John Henry Hale

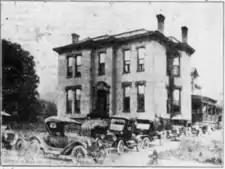
Millie E. Hale Hospital, 1917

Following the sudden death of his two-month old son, John Henry Hale Jr., in 1916, Hale and his wife, Millie E. Hale founded a new hospital to treat black community of Nashville, which numbered 35,000 at the time. His wife was the driving force and supervisor of the new institution, which was named after her, while Hale became the surgeon-in-chief. The hospital opened at 523 Seventh Avenue and grew from 12 beds in 1916 to 75 beds in 1922. The hospital successfully passed all the standards set by the state of Tennessee, getting average scores of 91%. By 1923, over 5,000 surgeries had been performed at this hospital, most by Hale.